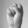
ASL letter: S